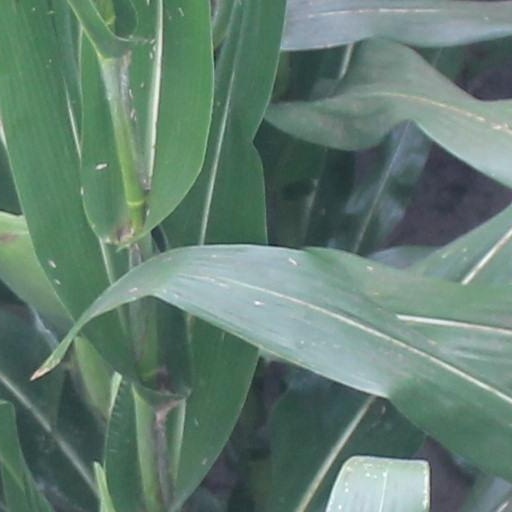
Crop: maize; corn